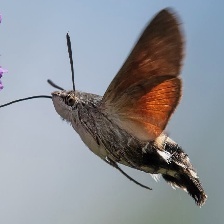
Species: HUMMING BIRD HAWK MOTH